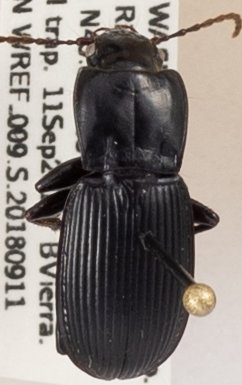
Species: Pterostichus herculaneus
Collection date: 2018-09-11
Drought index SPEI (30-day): -0.546
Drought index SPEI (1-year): -0.27
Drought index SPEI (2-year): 0.612